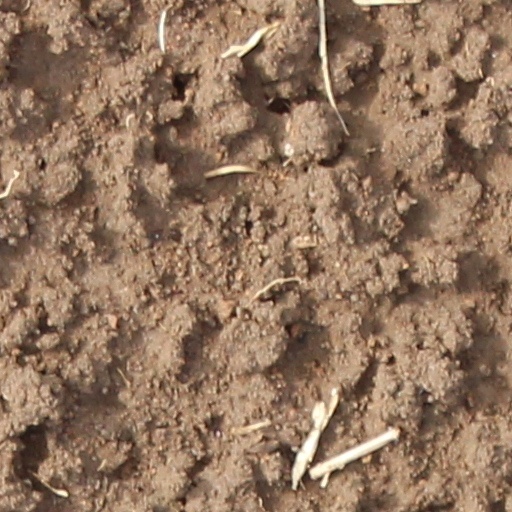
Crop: wheat